Jenny Brown's Point

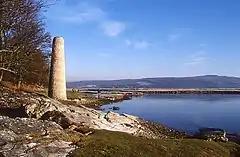
The chimney in 2006

Jenny Brown's Point is a small headland in Silverdale parish, south of the village of Silverdale, in City of Lancaster district, Lancashire, England, on the edge of Morecambe Bay.